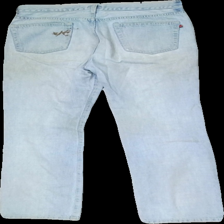
View: back
Type: Jeans
Category: Ladies
Brand: Not in the list
Brand text on label: Nafnaf
Colors: Blue
Material: 100 Cotton
Cut: Regular
Size: 42
Season: All
Trend: Denim
Stains: Major
Price range: <50
Recommended usage: Recycle
Description: damaged fabric